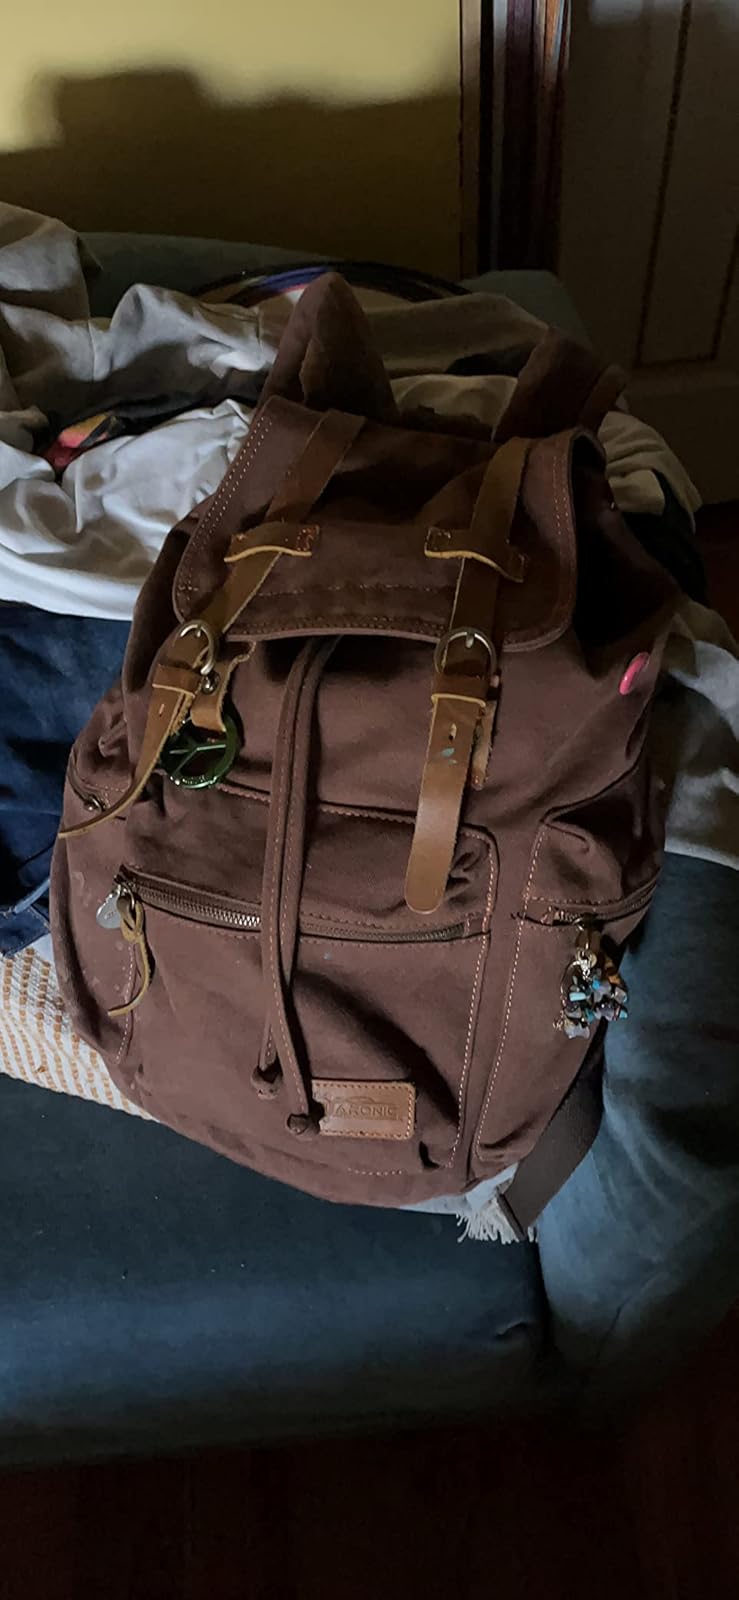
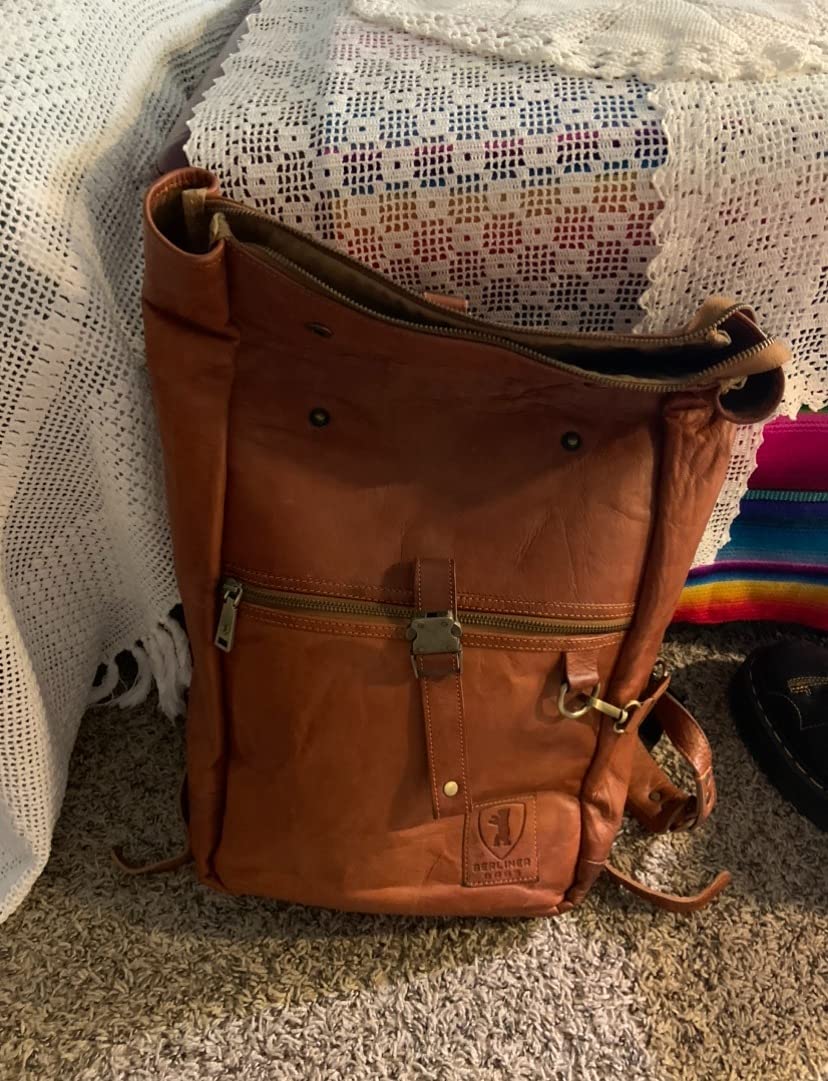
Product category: bag
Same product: no